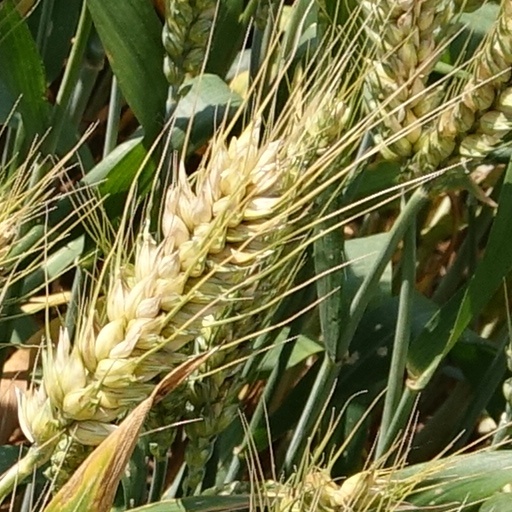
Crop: wheat